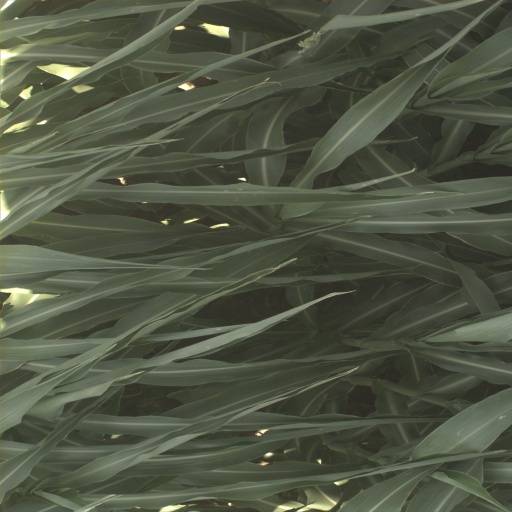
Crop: sorghum